108 Leonard

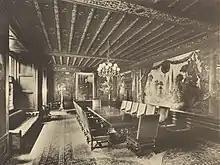
The former directors' room as depicted in a monograph of McKim, Mead & White's work

The hallway on floor 3 leads to a group of rooms that originally served as executive offices; Hatch may have designed these rooms. These offices were originally decorated with wooden moldings, a pair of fireplace mantels with garlands, and neoclassical doorways, but these were subsequently modified with linoleum floors and fluorescent lights. The ceilings of these rooms contain caduceus motifs and monograms, similar to those in the hallway, while the windows are deeply recessed and rise from the floor. The south wall of the former committee room included an elliptical arch with a tripartite window. The space occupied by these rooms was converted to residential units 3N and 3P in the 2010s. Floor 3 originally had a room for New York Life's board of directors, which was decorated by Maitland Armstrong. The room was relocated to 51 Madison Avenue in 1928.